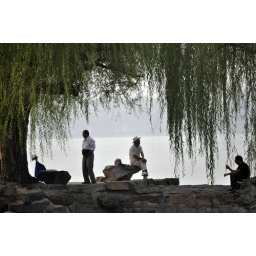
Men sitting under willow tree by lake at Beijing's Summer Palace.